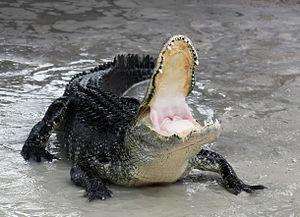
Un alligator d'Amérique captif en position défensive. Notez que le clapet buccal est fermé.